Oak Ridge gatehouses

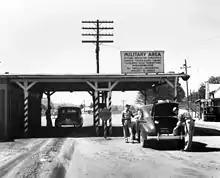
One of the World War II security gates used when access to the entire city was restricted.

The three gatehouses were built c. 1948-1949 and went into service on March 19, 1949, when the residential and commercial portion of Oak Ridge, known as the "townsite," was opened to public access. During World War II and until 1949, the entire Oak Ridge area had been enclosed by a fence and was restricted. Access was controlled at seven security gates equipped with wooden guardhouses. In 1949, access restrictions on the Oak Ridge townsite were eliminated. At that time, the three checking stations went into use to control access between the townsite and the AEC facilities. A station on Bethel Valley Road controlled access to the "X-10" site in Bethel Valley, where Oak Ridge National Laboratory is located; a station on Scarboro Road near Bear Creek Road controlled access to the Y-12 nuclear weapons production facility in Bear Creek Valley; and a station on Oak Ridge Turnpike (now part of Tennessee State Route 95) controlled access to the K-25 site uranium enrichment facility near the Clinch River in western Oak Ridge.